Plains Indians

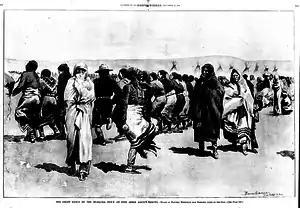
An Oglala Lakota Ghost Dance at Pine Ridge. Illustration by Frederic Remington

Armed conflicts intensified in the late 19th century between Native American nations on the plains and the U.S. government, through what were called generally the Indian Wars. Notable conflicts in this period include the Dakota War, Great Sioux War, Snake War and Colorado War. Comanche power peaked in the 1840s when they conducted large-scale raids hundreds of miles into Mexico proper, while also warring against the Anglo-Americans and Tejanos who had settled in independent Texas. Expressing the frontier anti-Indian sentiment, Theodore Roosevelt believed the Indians were destined to vanish under the pressure of white civilization, stating in an 1886 lecture: